European Figure Skating Championships cumulative medal count

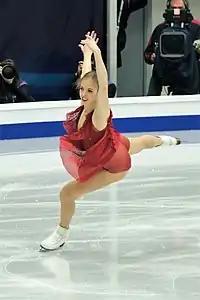
Carolina Kostner has won the most medals overall at the European Championships (eleven).

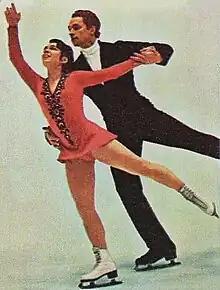
Irina Rodnina (left) has won eleven gold medals at Europeans Championships in pair skating for the Soviet Union: four with Alexei Ulanov (right) and another seven with Alexander Zaitsev.

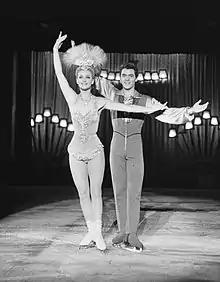
Marika Kilius and Hans-Jürgen Bäumler were the first pairs team to win six titles at the European Championships.

The first pair skating event was held in 1930 in Vienna, Austria. The first combined European Championships for men, women, and pairs took place in 1932 in Paris, France.